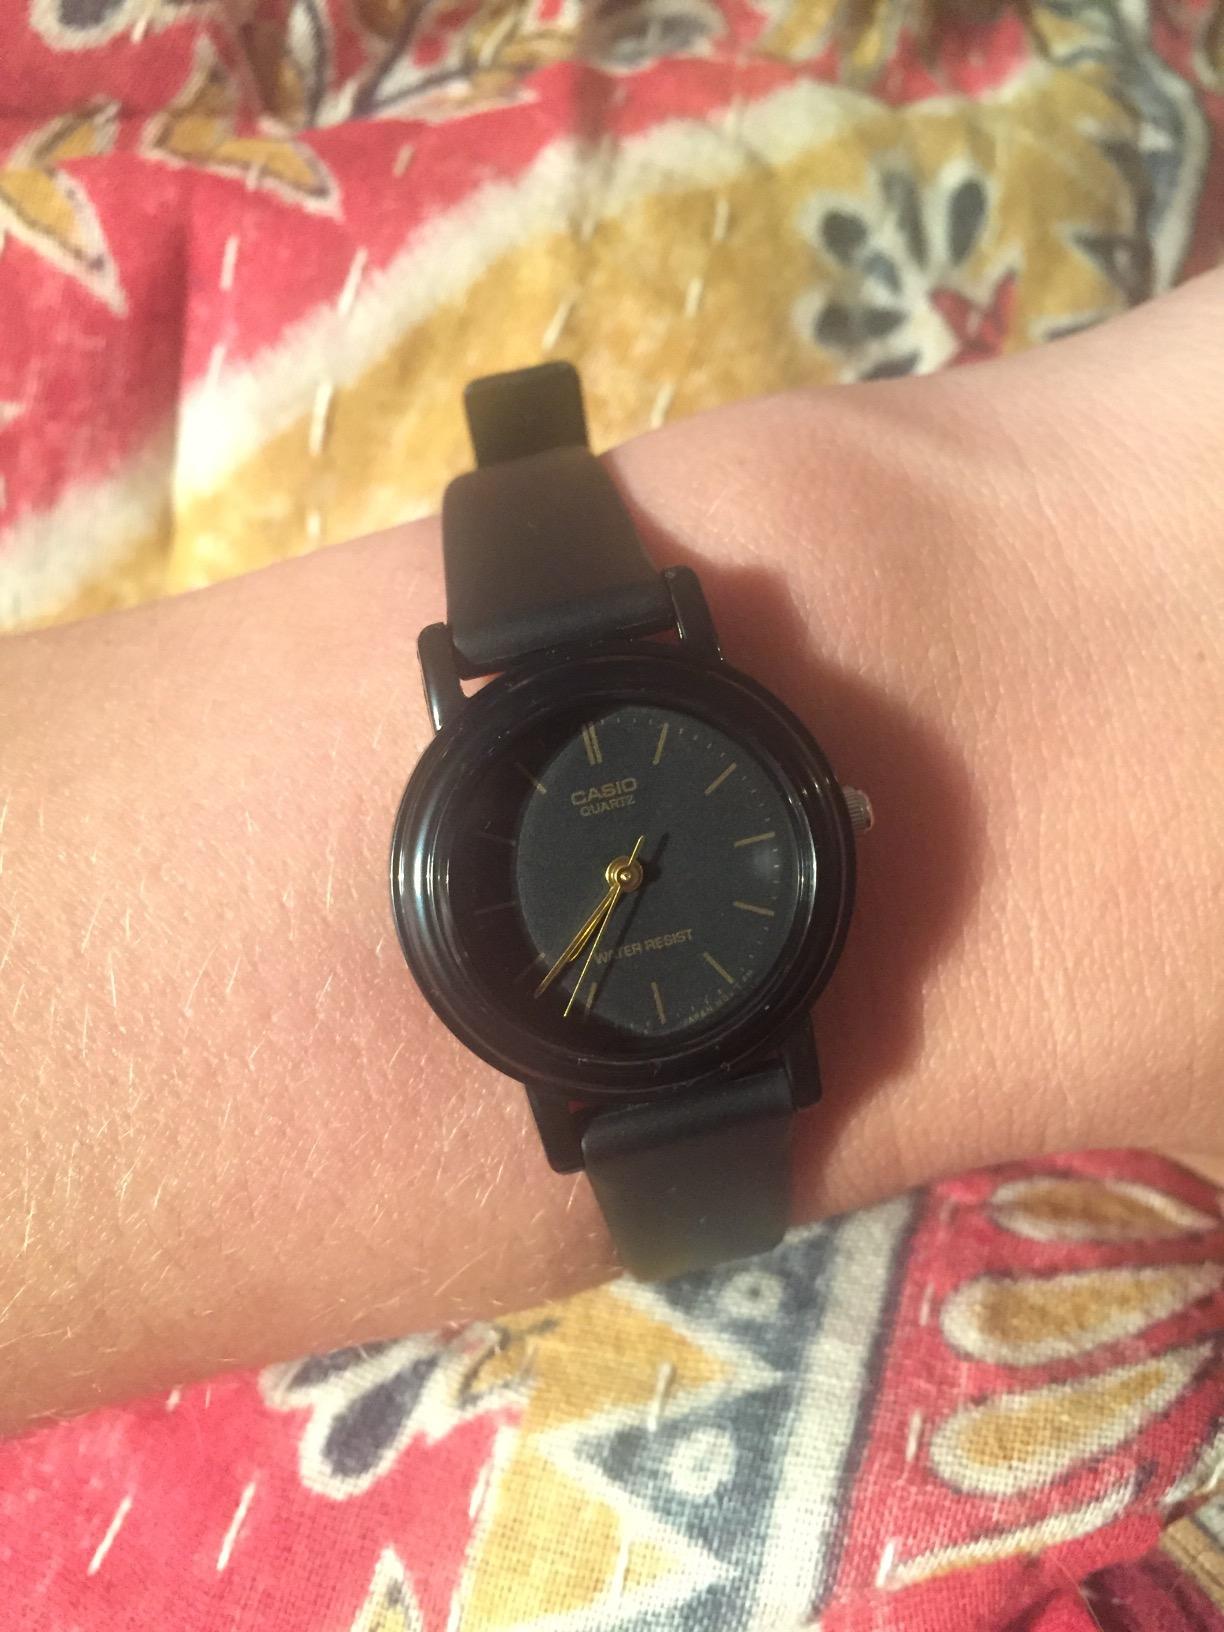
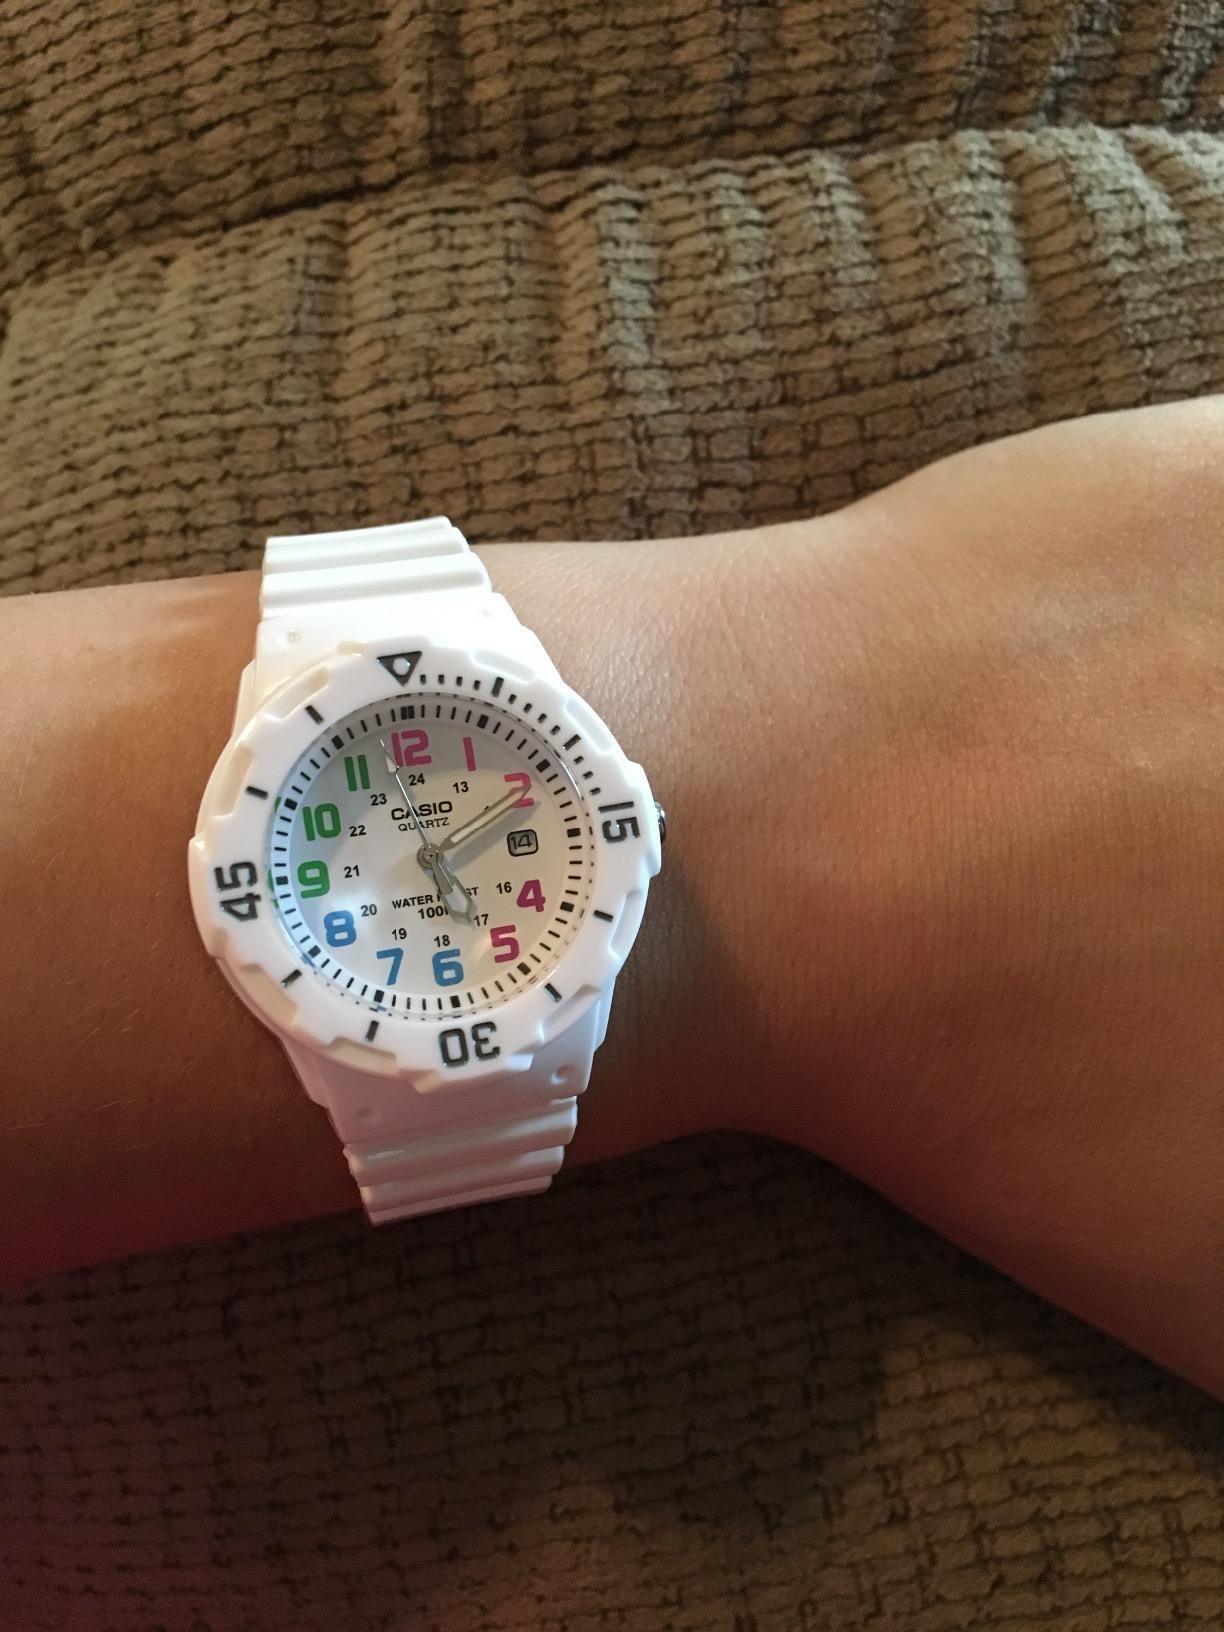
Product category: accessories_watch
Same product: no